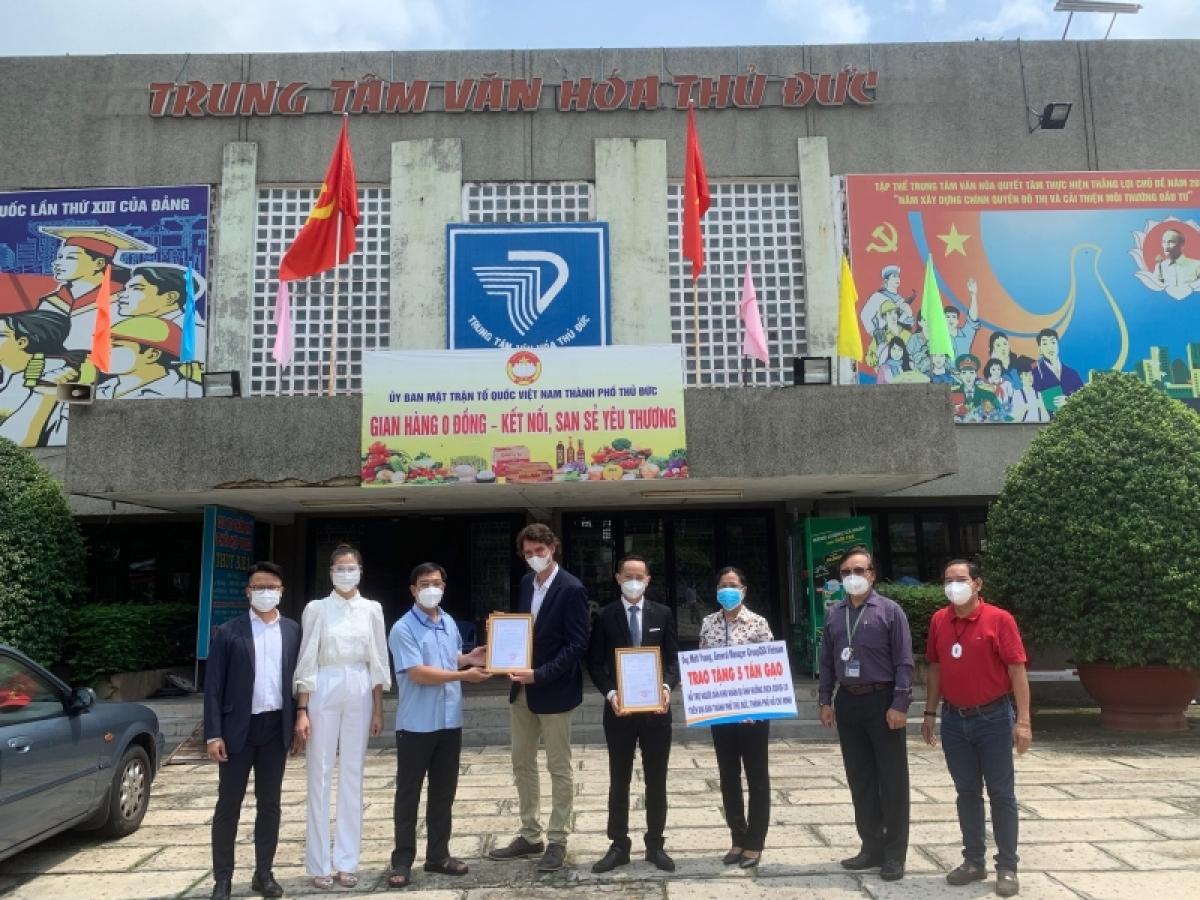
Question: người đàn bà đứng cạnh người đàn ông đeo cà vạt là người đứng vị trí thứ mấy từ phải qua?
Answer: thứ ba